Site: brandenburg
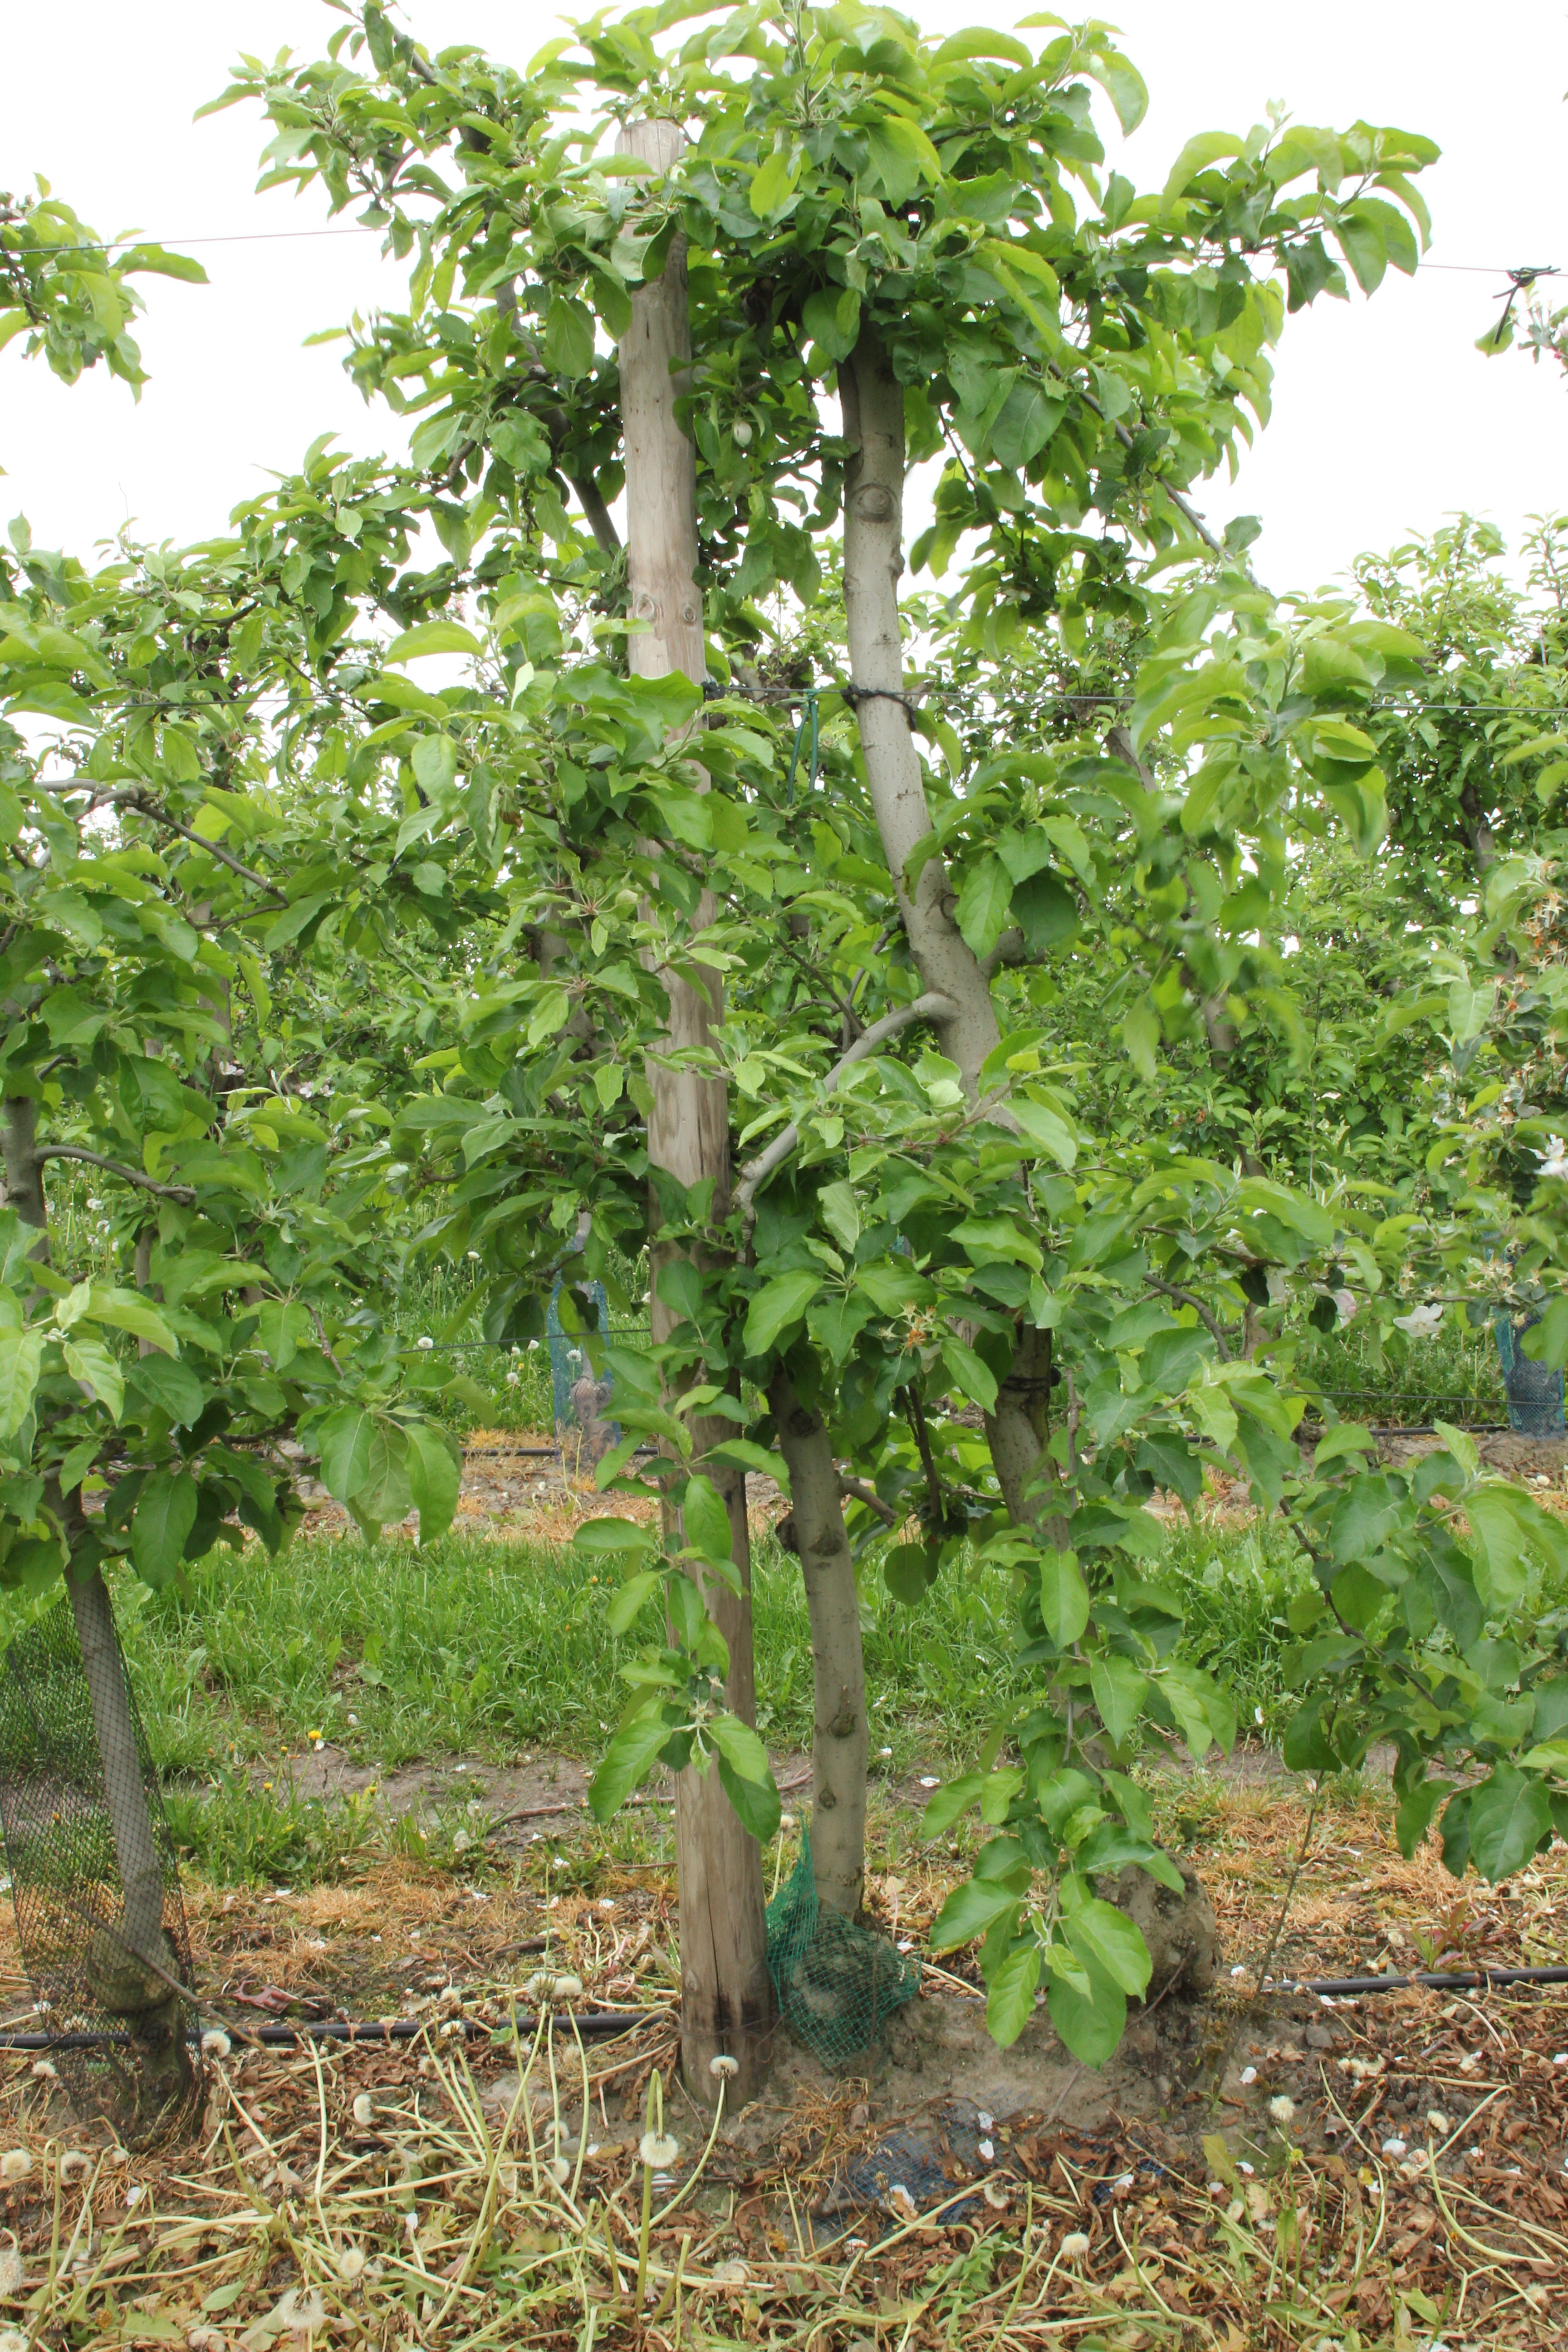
Growth stage (BBCH 67): Flowering